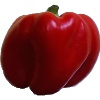
Label: Pepper Red 1